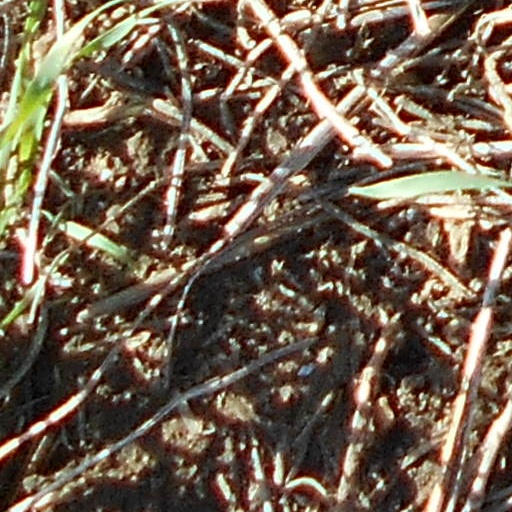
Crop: wheat